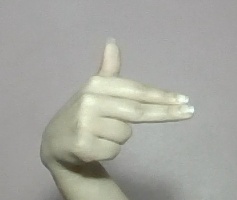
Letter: ghain